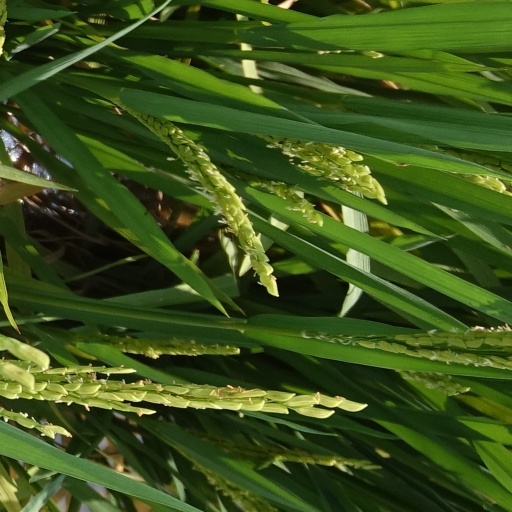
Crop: rice